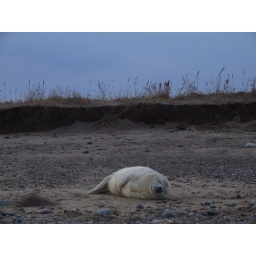
Set against a blue sky